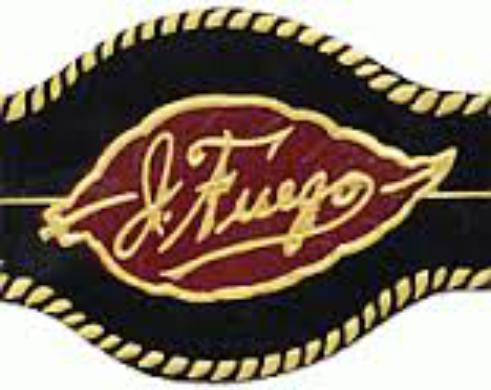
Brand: J Fuego
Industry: Necessities